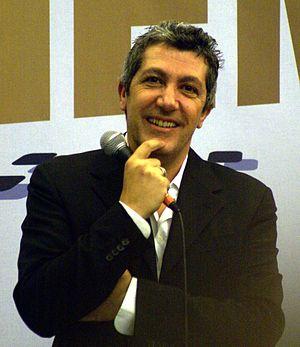
Alain Chabat, né le 24 novembre 1958 à Oran, est un acteur, réalisateur, scénariste, humoriste, producteur de cinéma et animateur de télévision français.
Les Nuls est un groupe d'humoristes français créé en 1987 sur la chaîne de télévision Canal+ et actif jusqu'en 1992.
Cet article présente les personnages de la série télévisée française Kaamelott.
Astérix et Obélix : Mission Cléopâtre est un film franco-allemand réalisé par Alain Chabat, sorti en 2002. Il s'agit d'une adaptation de la bande dessinée Astérix et Cléopâtre de René Goscinny et Albert Uderzo.
La Cité de la peur est un film comique français réalisé par Alain Berbérian, sur un scénario du groupe comique Les Nuls, sorti en 1994.